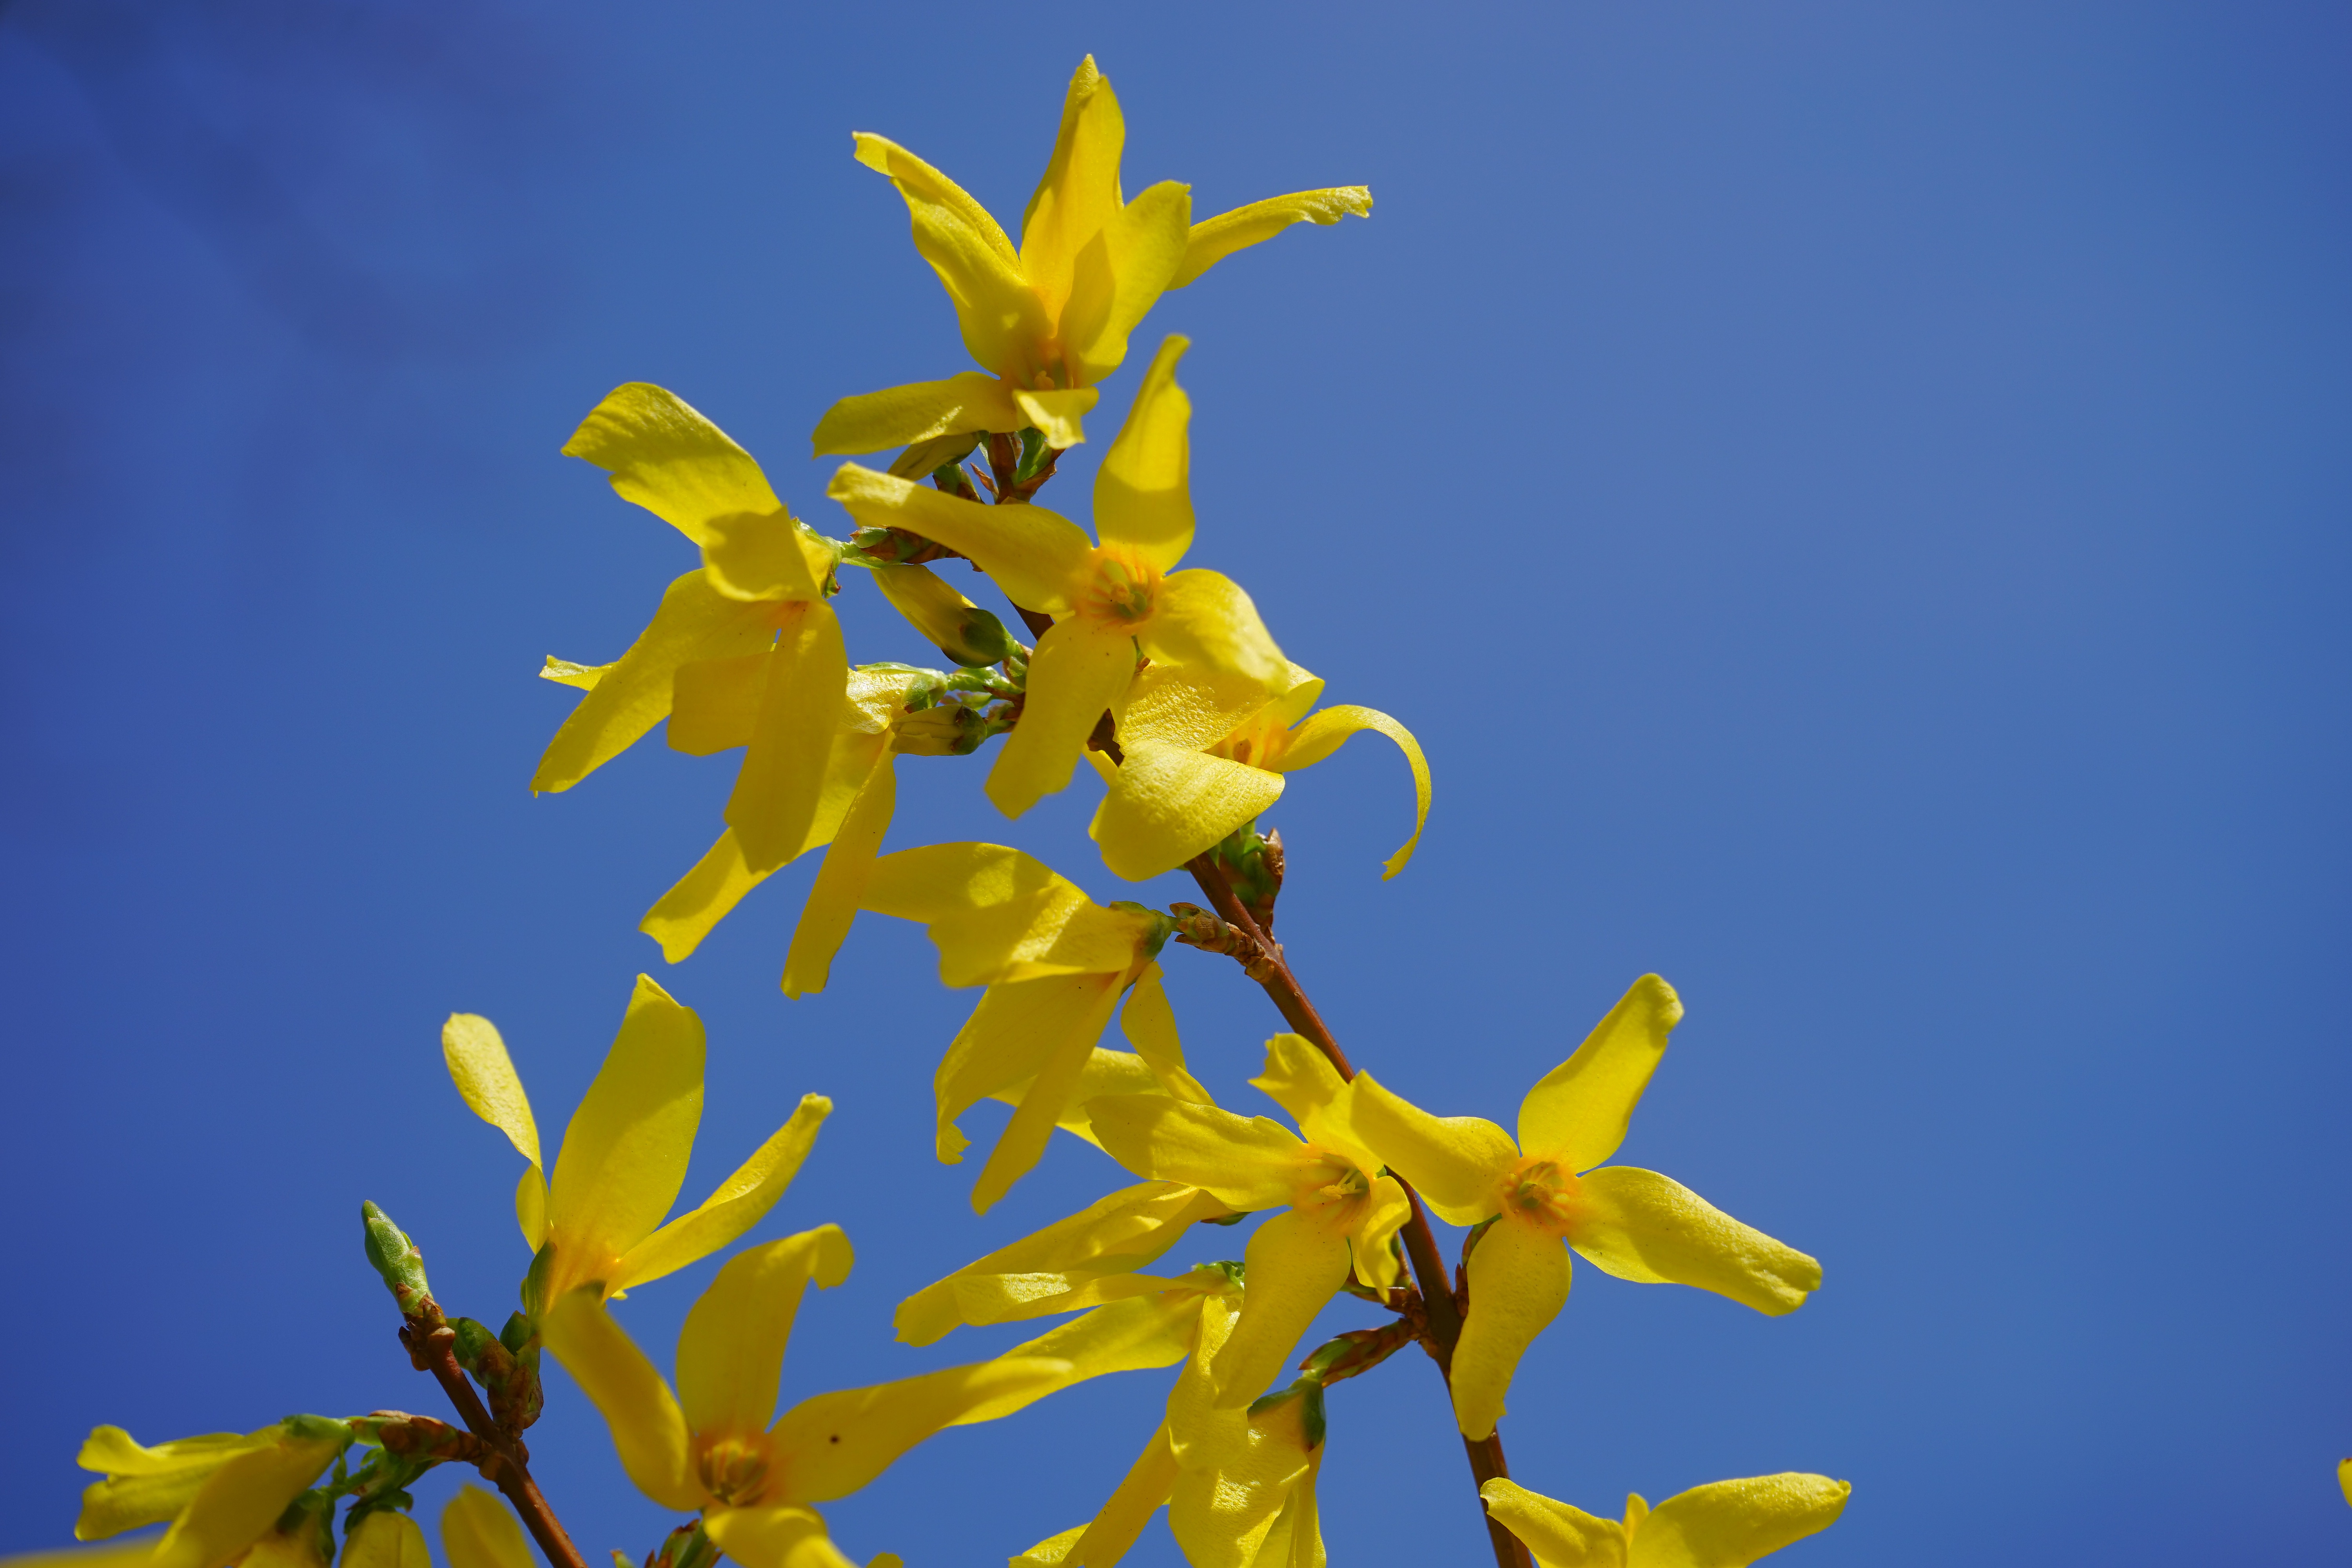
nature, branch, blossom, plant, sky, sunlight, leaf, flower, bloom, bush, spring, produce, botany, blue, yellow, flora, wildflower, flowers, forsythia, ornamental shrub, macro photography, golden yellow, flowering plant, olive crop, gold lilac, golden bells, oleaceae, forsythia flowers, stangenblueter, forsythia intermedia, plant stem, land plant